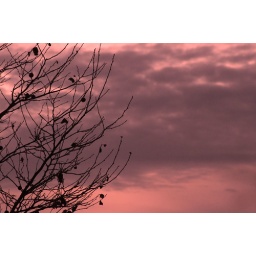
bare tree in a winter sunset